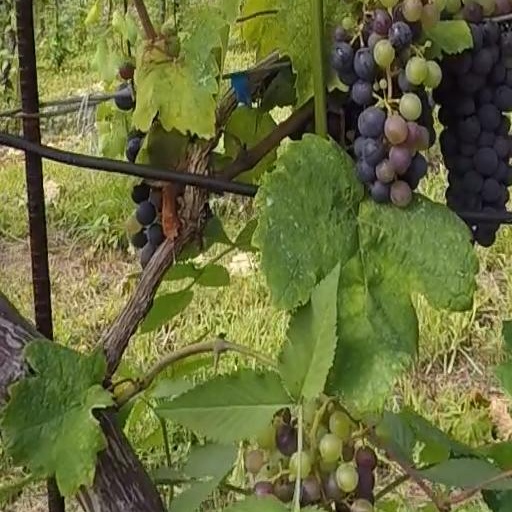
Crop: grape